Sgt. Kabukiman N.Y.P.D.

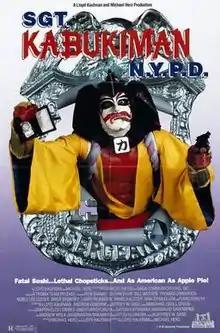
Promotional release poster

Sgt. Kabukiman N.Y.P.D. is a 1990 American superhero comedy film directed by Lloyd Kaufman and Michael Herz, and produced and distributed by Troma Entertainment.